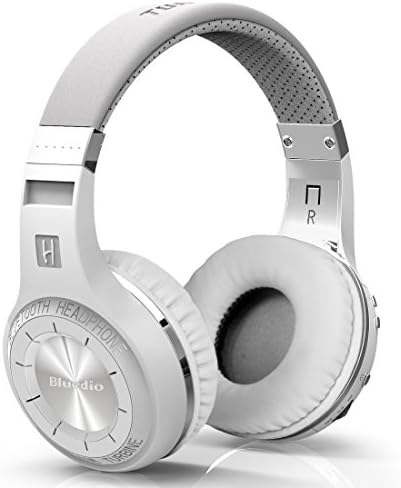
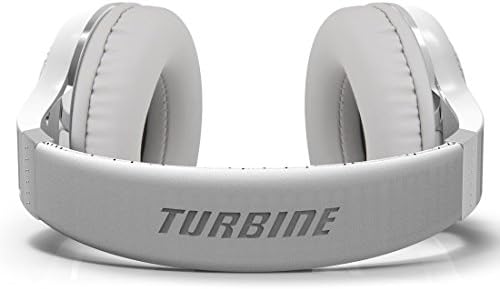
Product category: headphones
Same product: yes